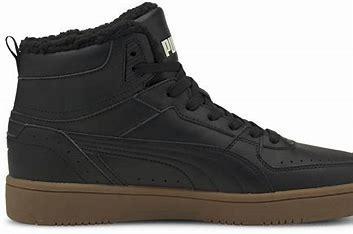
Brand: Puma
Model: Rebound Joy